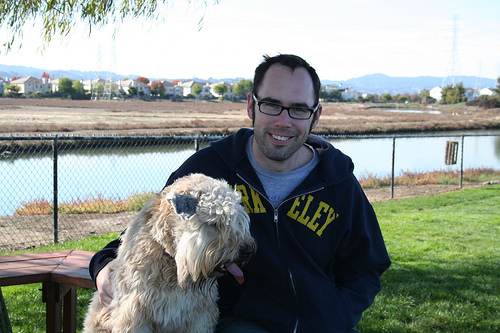
Breed: wheaten terrier